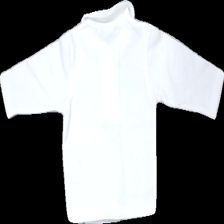
View: back
Type: Top
Category: Children
Brand: Not in the list
Brand text on label: mignolo
Colors: White
Material: 100% cotton
Pattern: Logo print
Cut: Regular
Season: All
Damage location: top center
Damage 2 location: bottom center
Damage 3 location: bottom left
Price range: 50-100
Recommended usage: Reuse
Description: vit långärmad tröja med logga fram